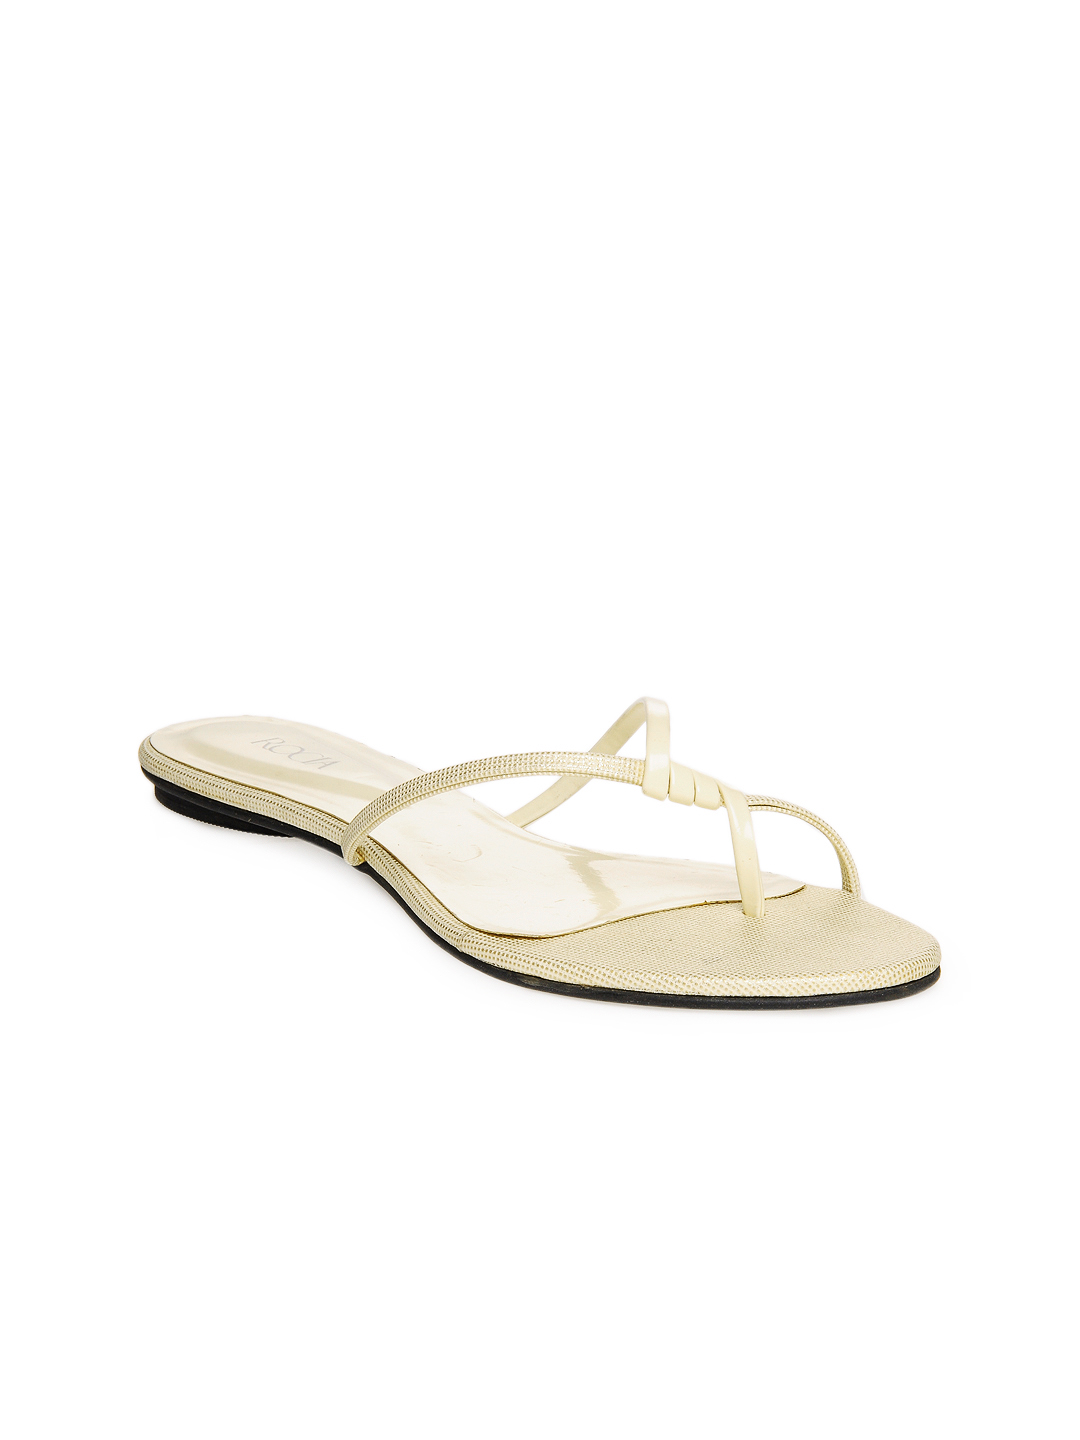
Rocia Women Beige Flats
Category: Footwear / Shoes / Heels
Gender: Women
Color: Beige
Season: Winter 2012
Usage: Casual